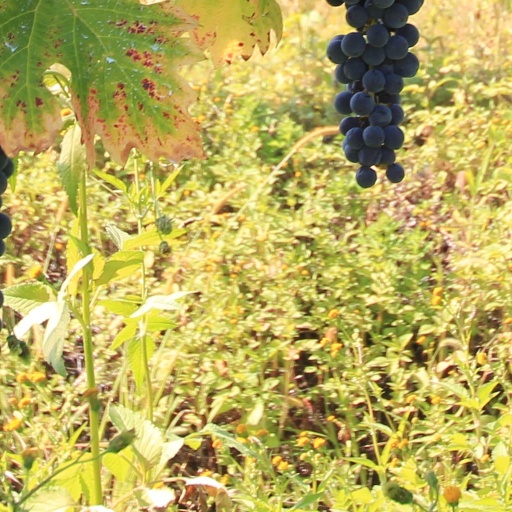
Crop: grape